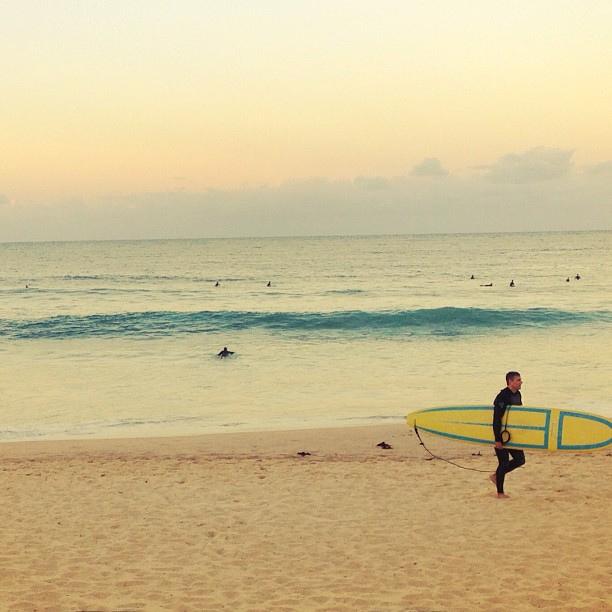
A man carries his surfboard down the beach.